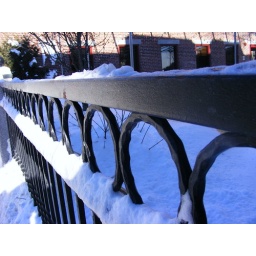
walking up n down water street in hallowell ... i'm afraid my titles are a bit obvious ~giggles~